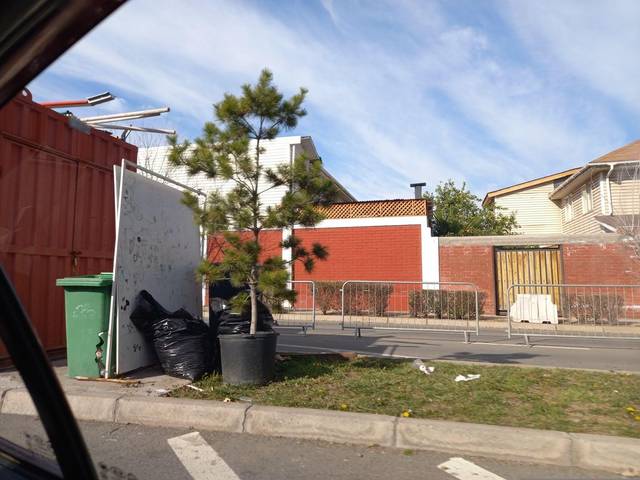
Region: Chile
Coordinates: -33.592, -70.596